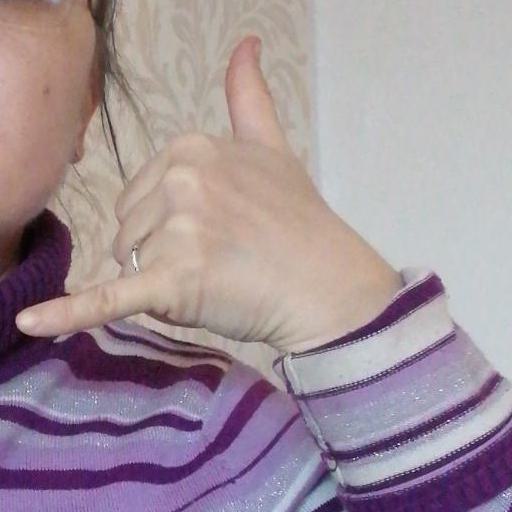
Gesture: call